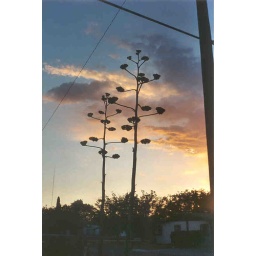
This agave plant grows at my parents' house in West Texas.